Central Saint Giles

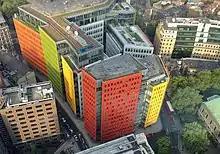
Aerial view of the London building (2013).

"The Observer's" critic Rowan Moore called the development "a Marmite building ... which passers-by either hate or love". He compared it to "a B-movie ... in which giant mutant chewy sweets have, following a radioactive accident, invaded the world." Nonetheless, he rated Central Saint Giles as "one of the better" of the recent wave of commercial-civil developments in central London, calling it "dignified and refined, and the talk of transparency and openness is genuine." He praised the "beautiful precision" and complexity of the ceramic façade, citing its "depth and richness" and the "judgment in their precise tones".